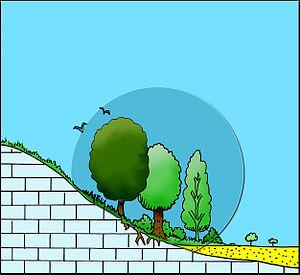
représentation très très simplifiée (vulgarisation de base), d'un biotope
En écologie, un biotope est, littéralement en grec ancien, un type de lieu de vie défini par des caractéristiques physiques et chimiques déterminées relativement uniformes. Ce milieu héberge un ensemble de formes de vie composant la biocénose : flore, faune, fonge, et des populations de micro-organismes.